Zénaïde Bonaparte

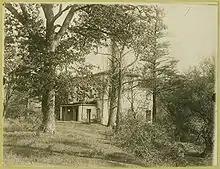
View of Princess Zenaïde's former residence, Bordentown, New Jersey

When she was 14, in 1815, Napoleon offered Zénaïde in marriage to Ferdinand, the deposed king of Spain, but the offer was refused.